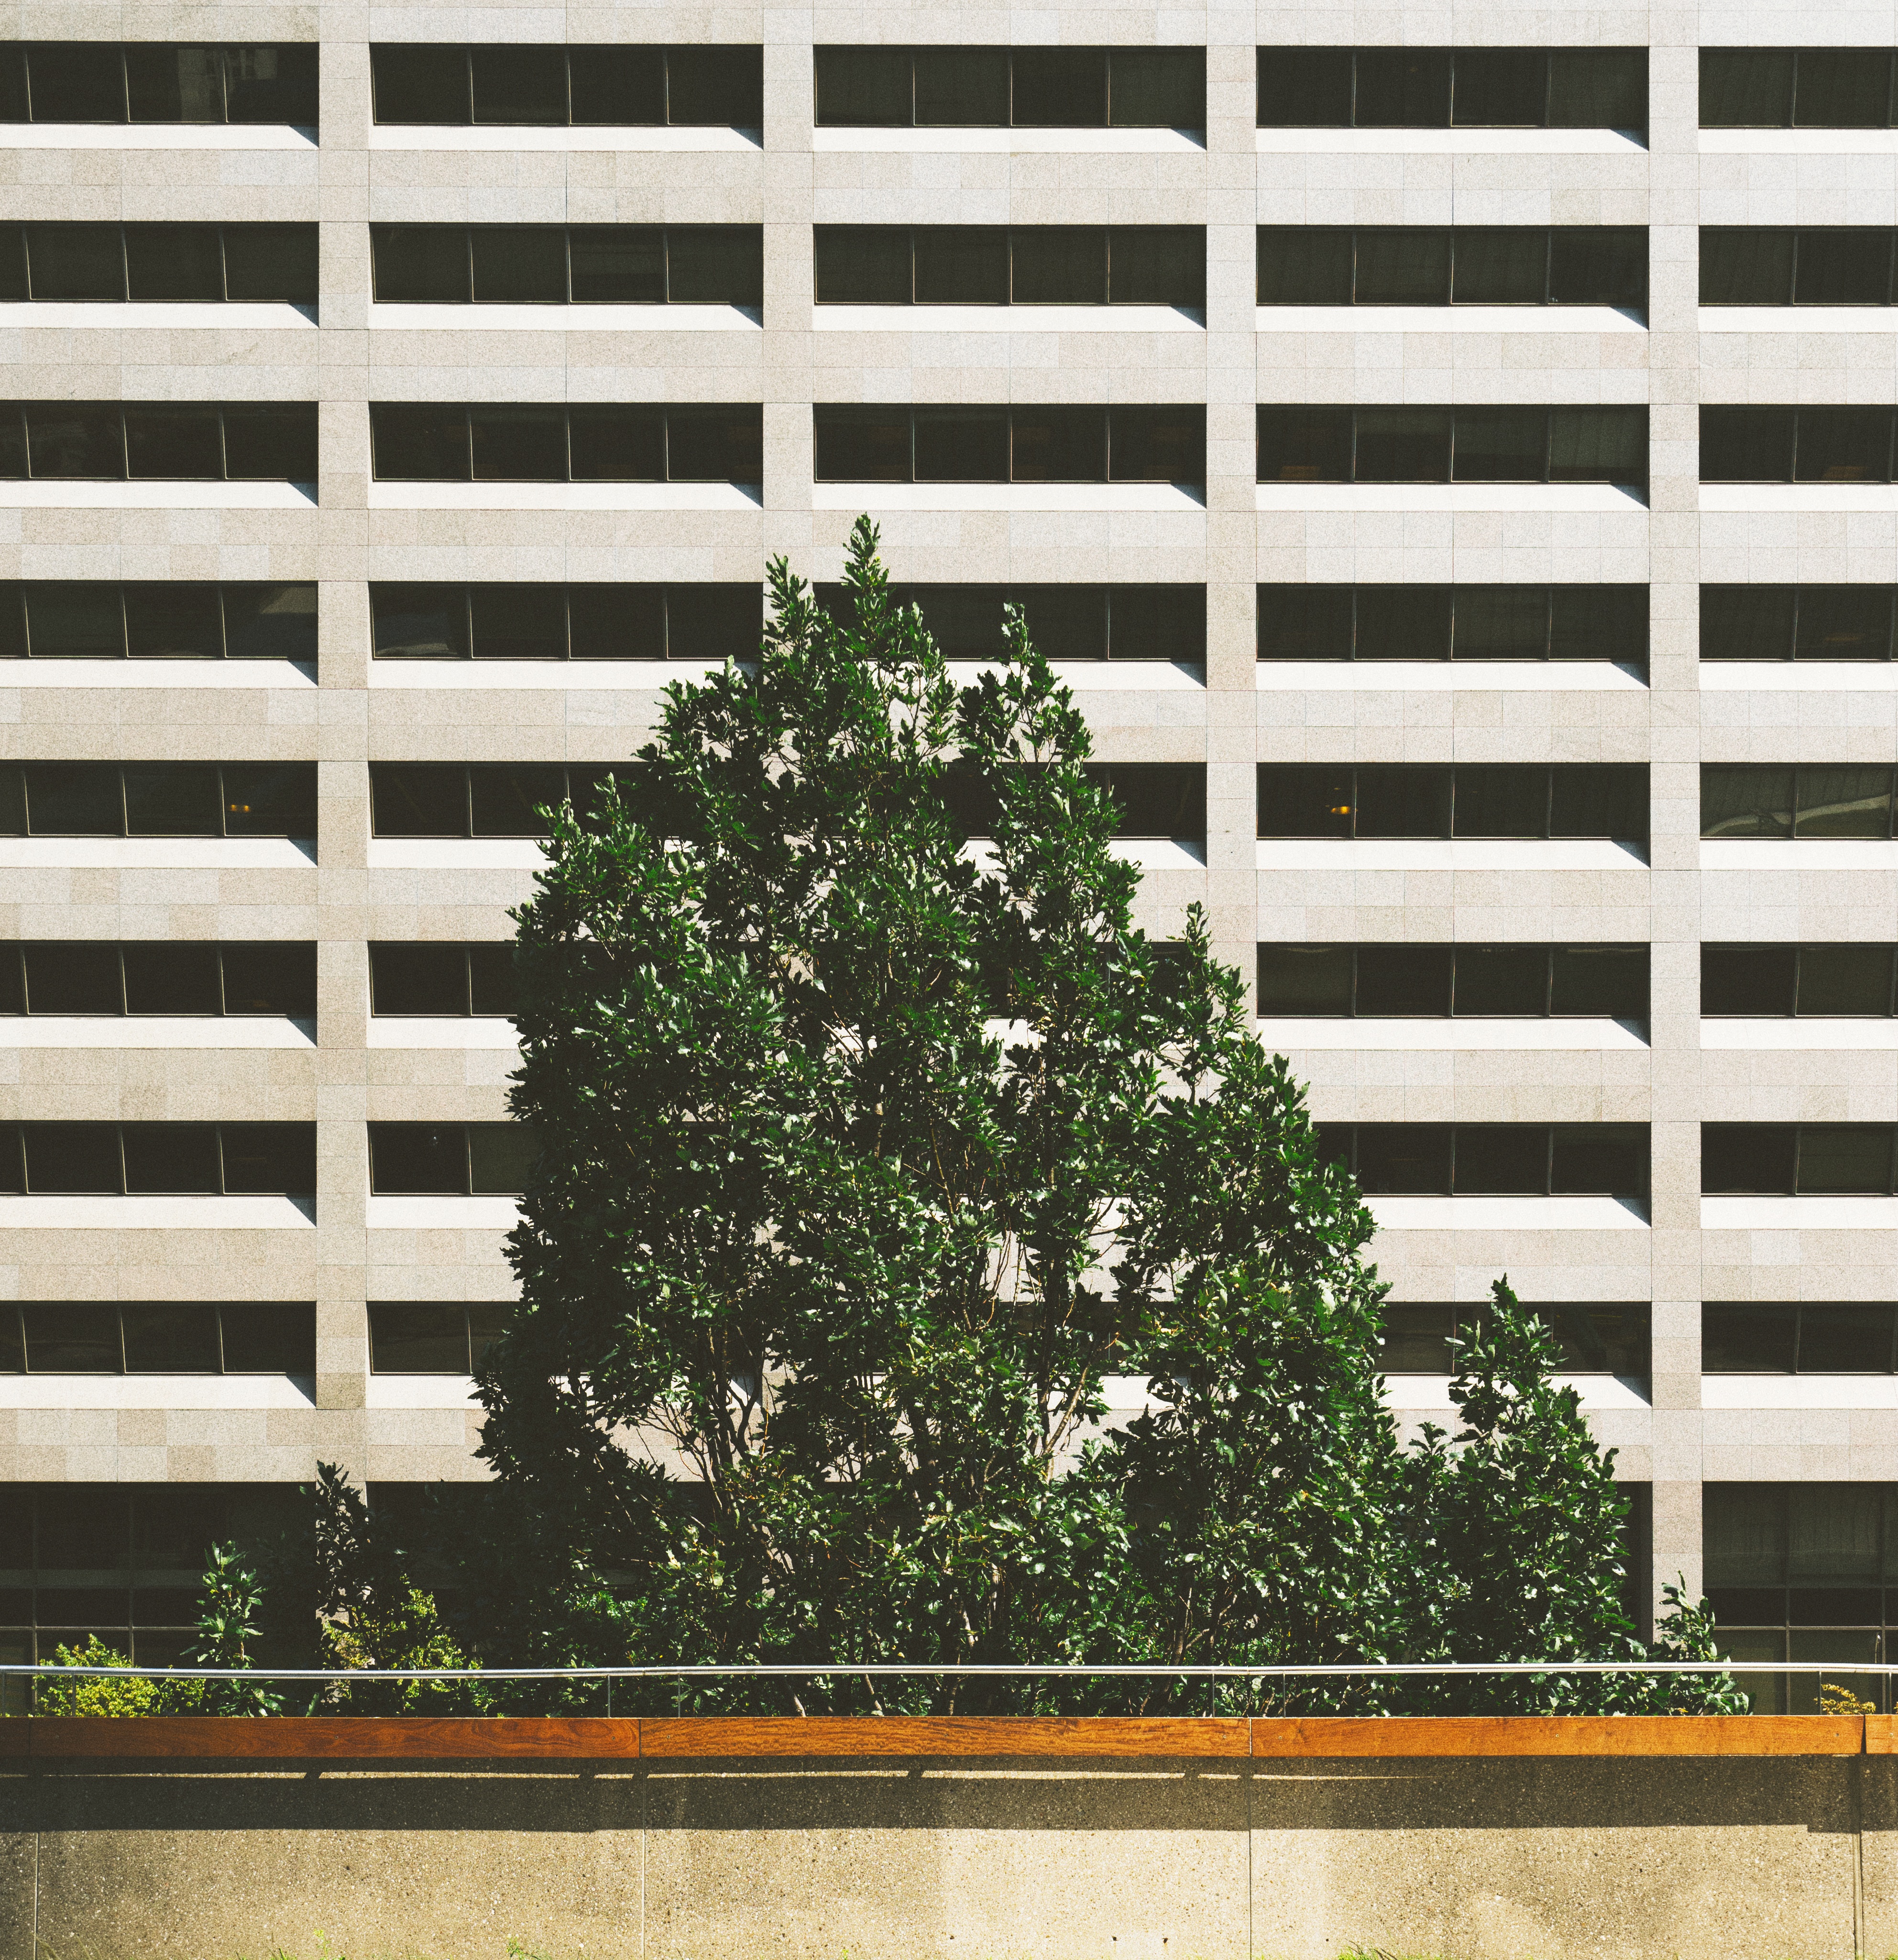
tree, branch, plant, flower, green, garden, christmas tree, christmas decoration, shrub, woody plant, window covering